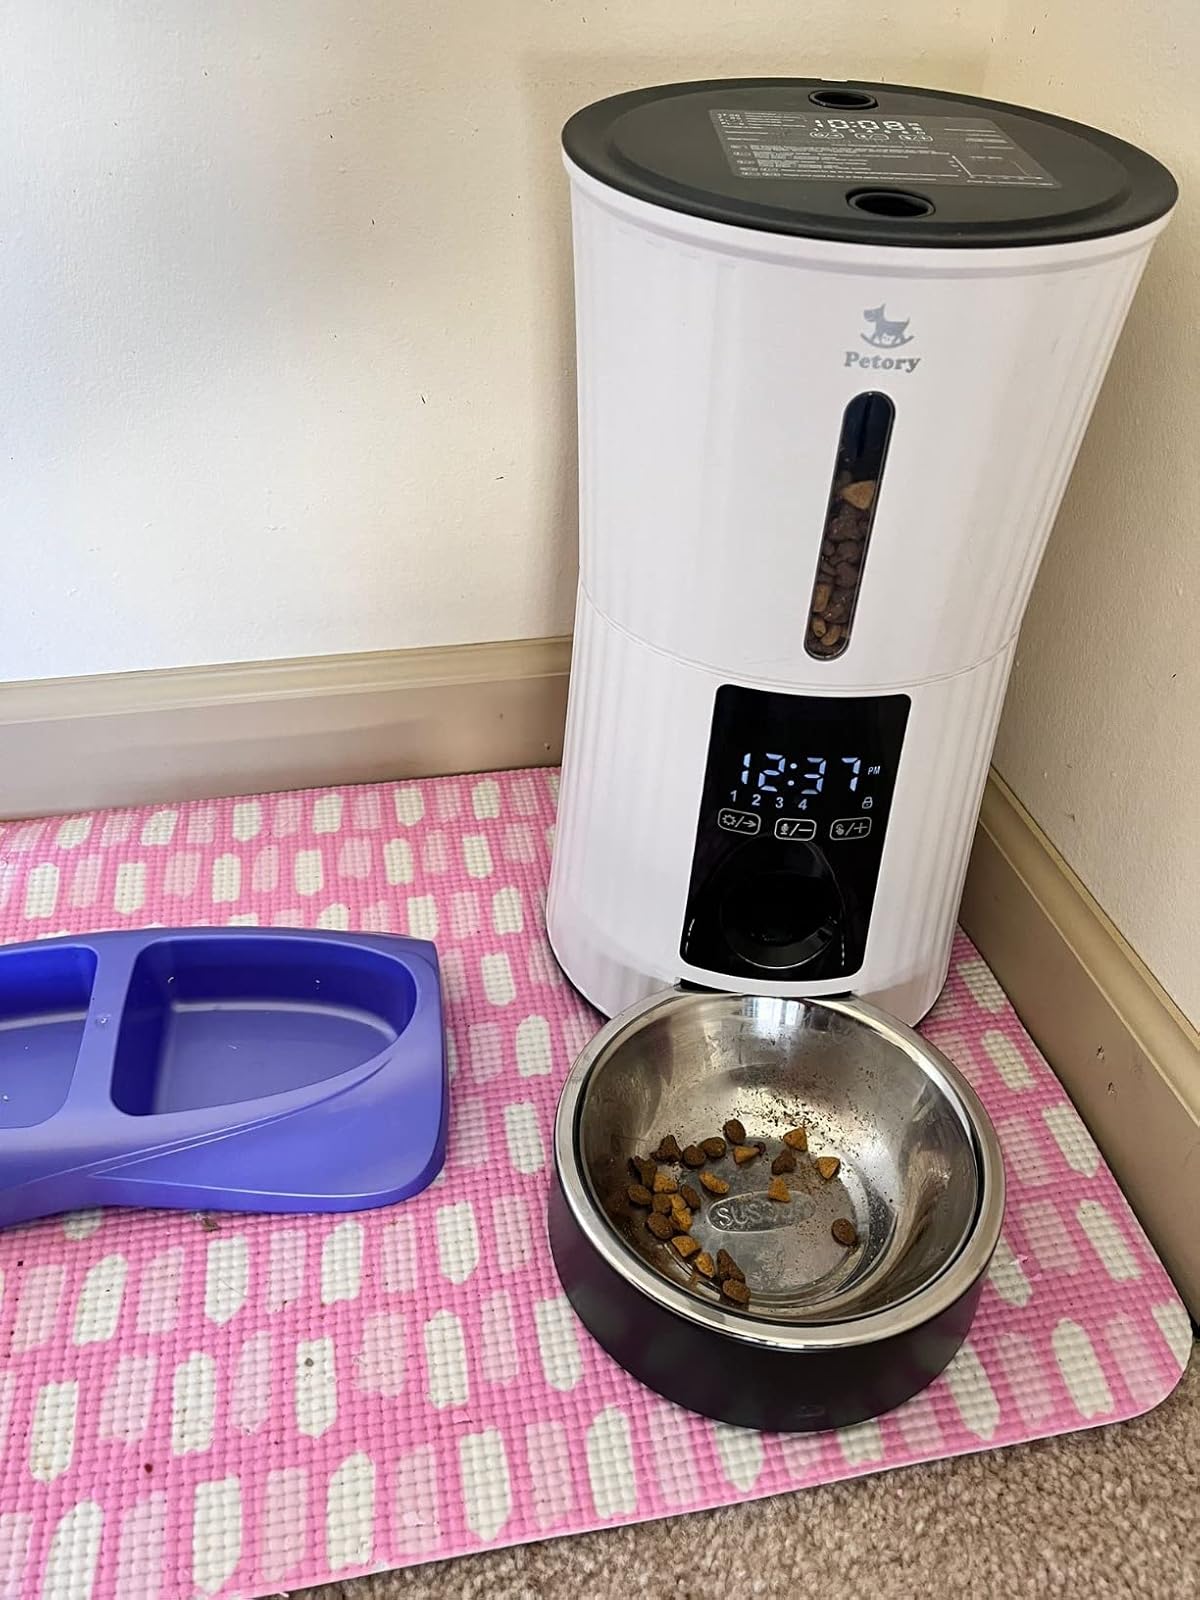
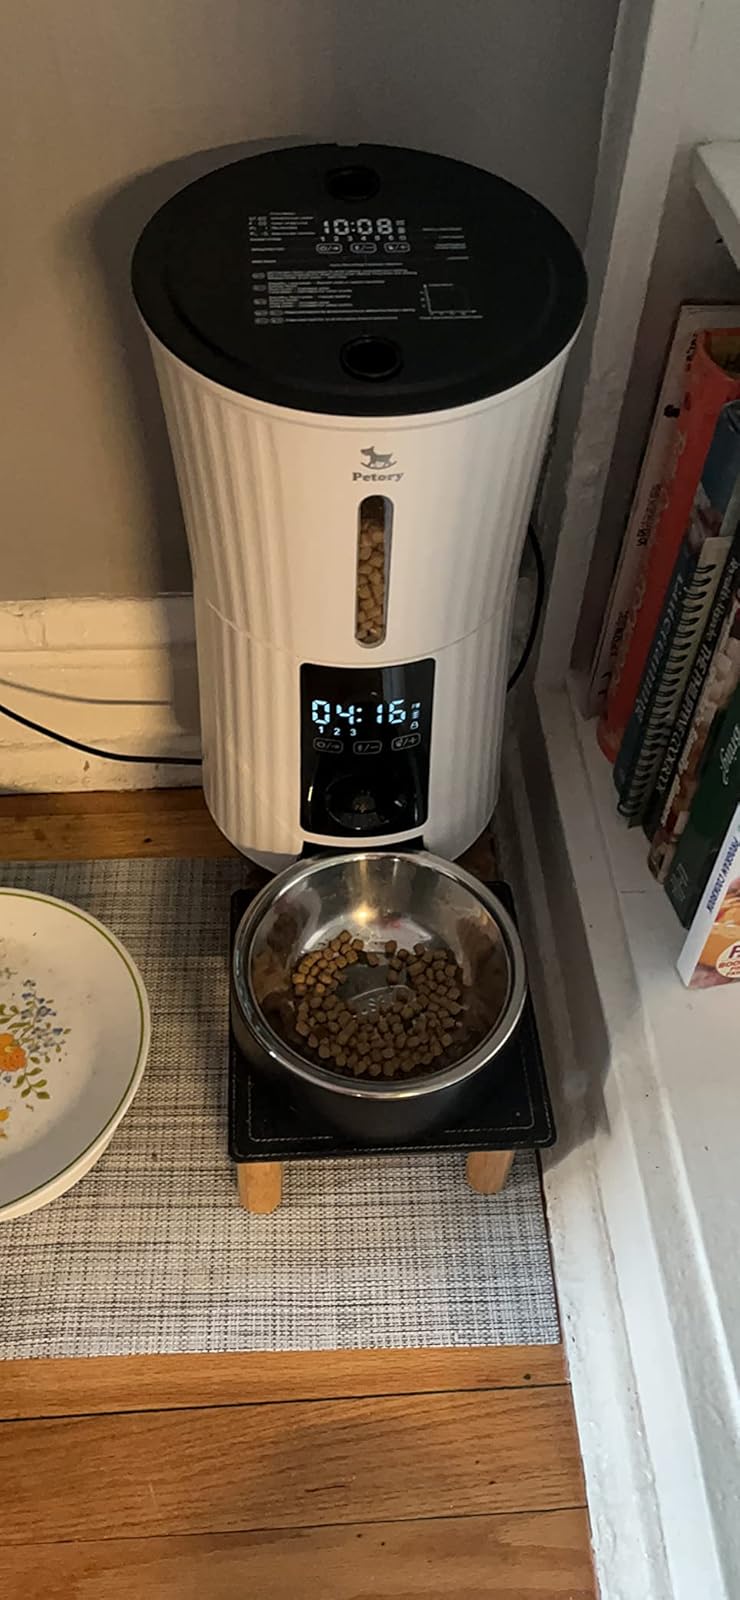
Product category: items_feeder
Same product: yes